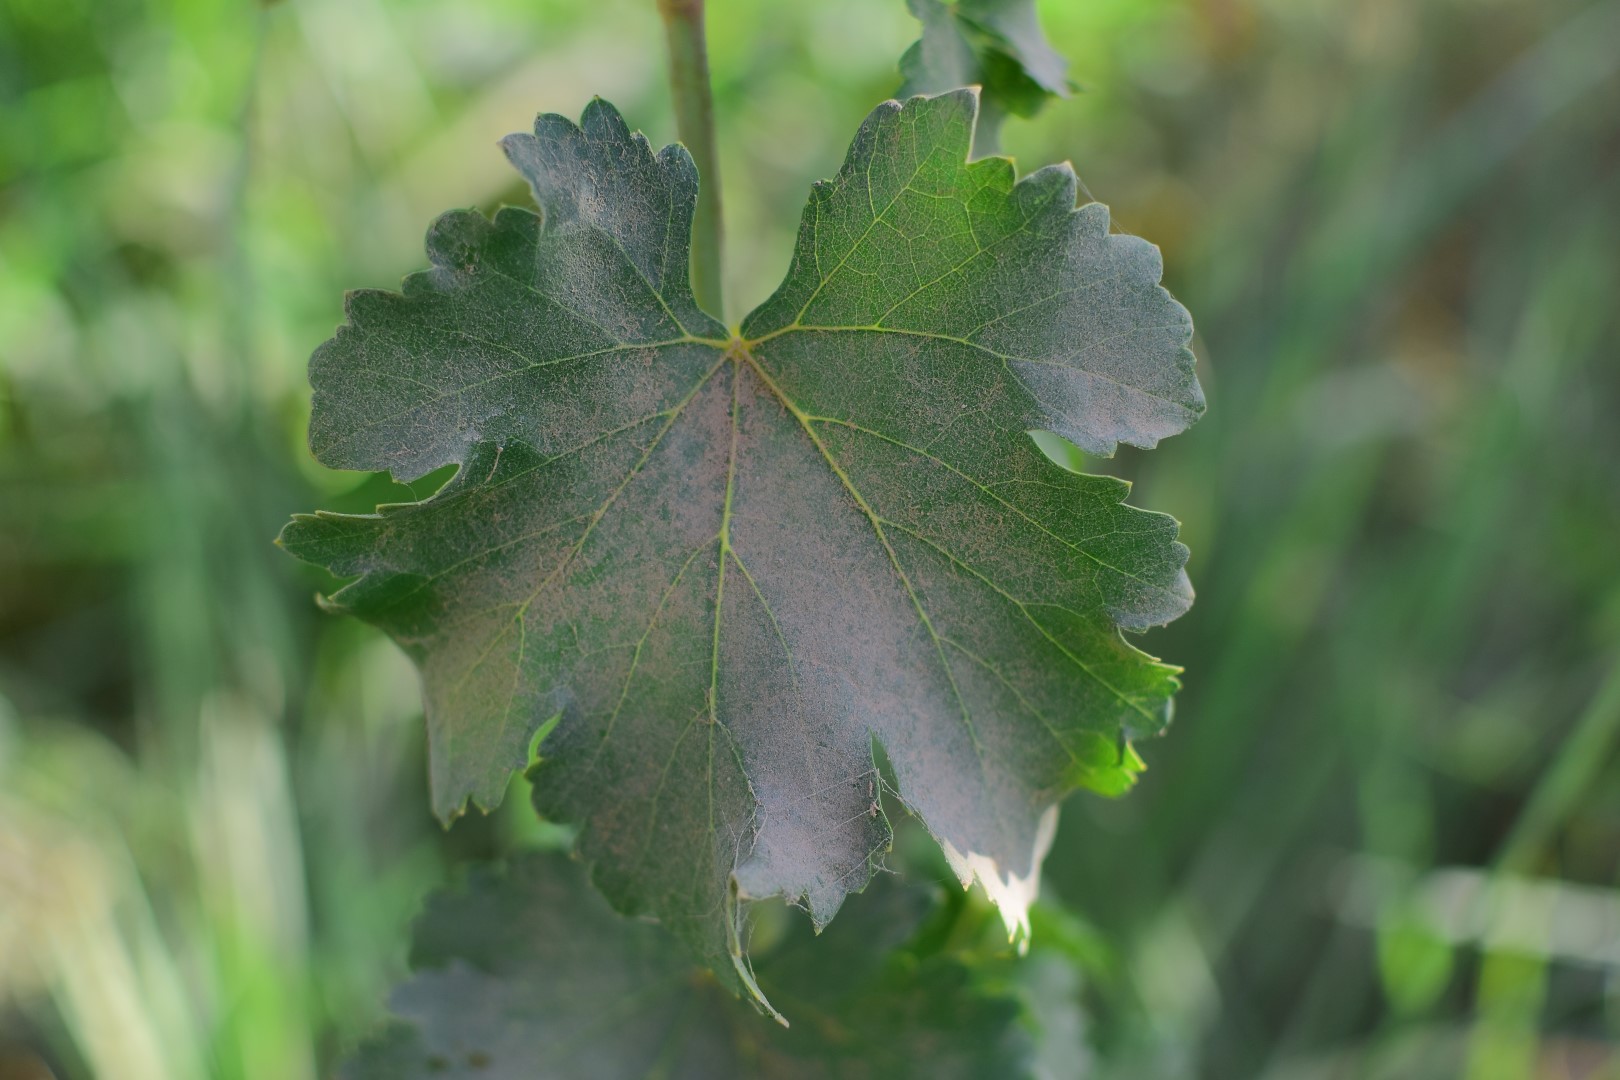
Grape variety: Deas Al-Annz